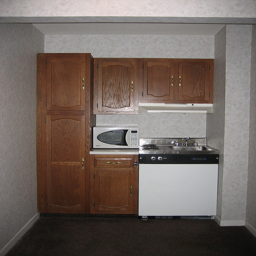
A room with a stove top oven and a microwave.
Kitchen appliances and wooden cabinets in small enclosed area.
The kitchen is clean and ready to use.
A very small kitchen corner with sparse furnishings.
A kitchen nook area features a white stove and a white microwave and brown cabinets.